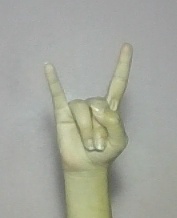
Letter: la